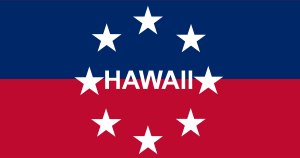
Hawaiis flag
Guvernørens flag
Hawaiis flag består af striber i hvidt, rødt og blåt med Storbritanniens flag i øvre hjørne ved stangen. Flaget er baseret på det selvstændige Kongeriget Hawaiis flag fra 1816. Flaget er i størrelsesforholdet 1:2.